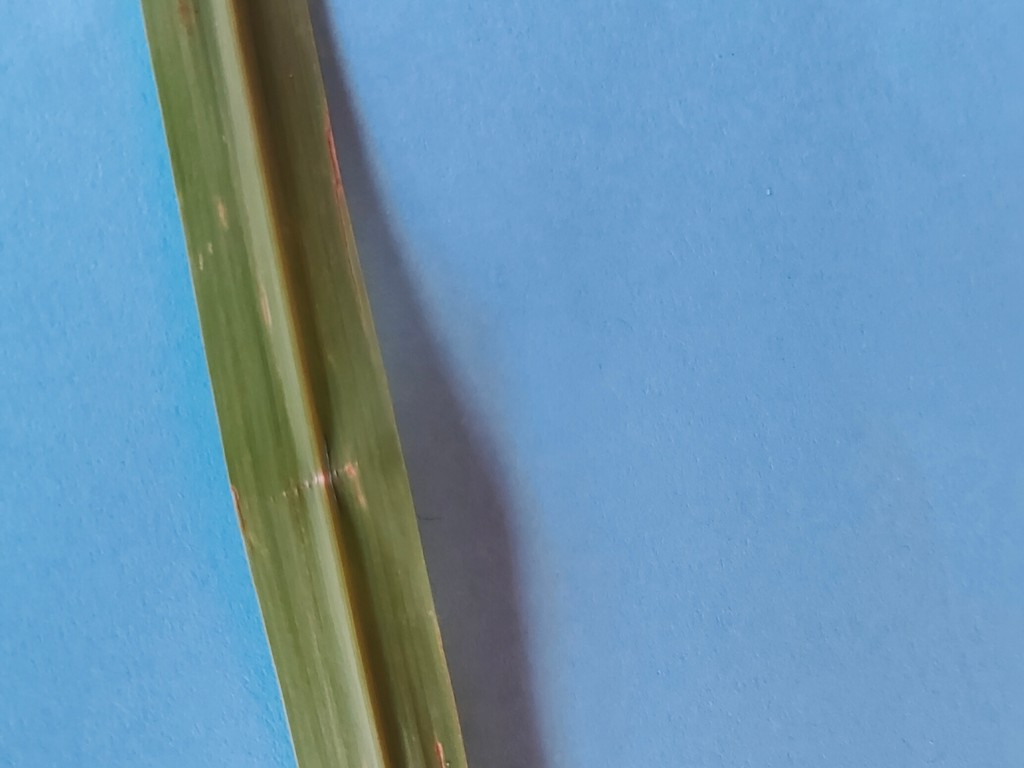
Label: Unhealthy